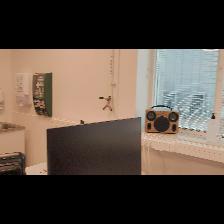
Label: NonHuman